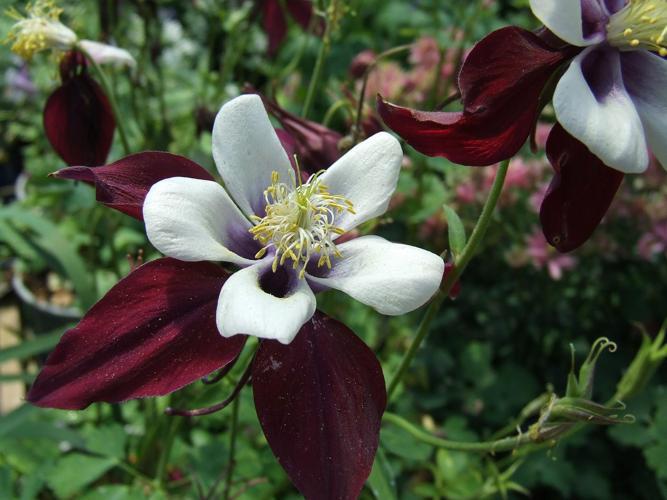
Label: columbine